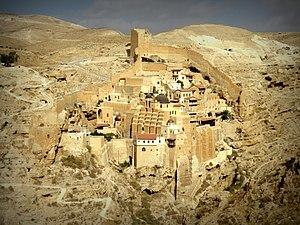
Le monastère de Mar Saba ou laure de Saint-Sabas appelée aussi Grande Laure est un monastère orthodoxe hiérosolymitain situé à douze kilomètres de la ville de Bethléem dans le désert de Judée, en Cisjordanie. C'est un des plus anciens monastères chrétiens.